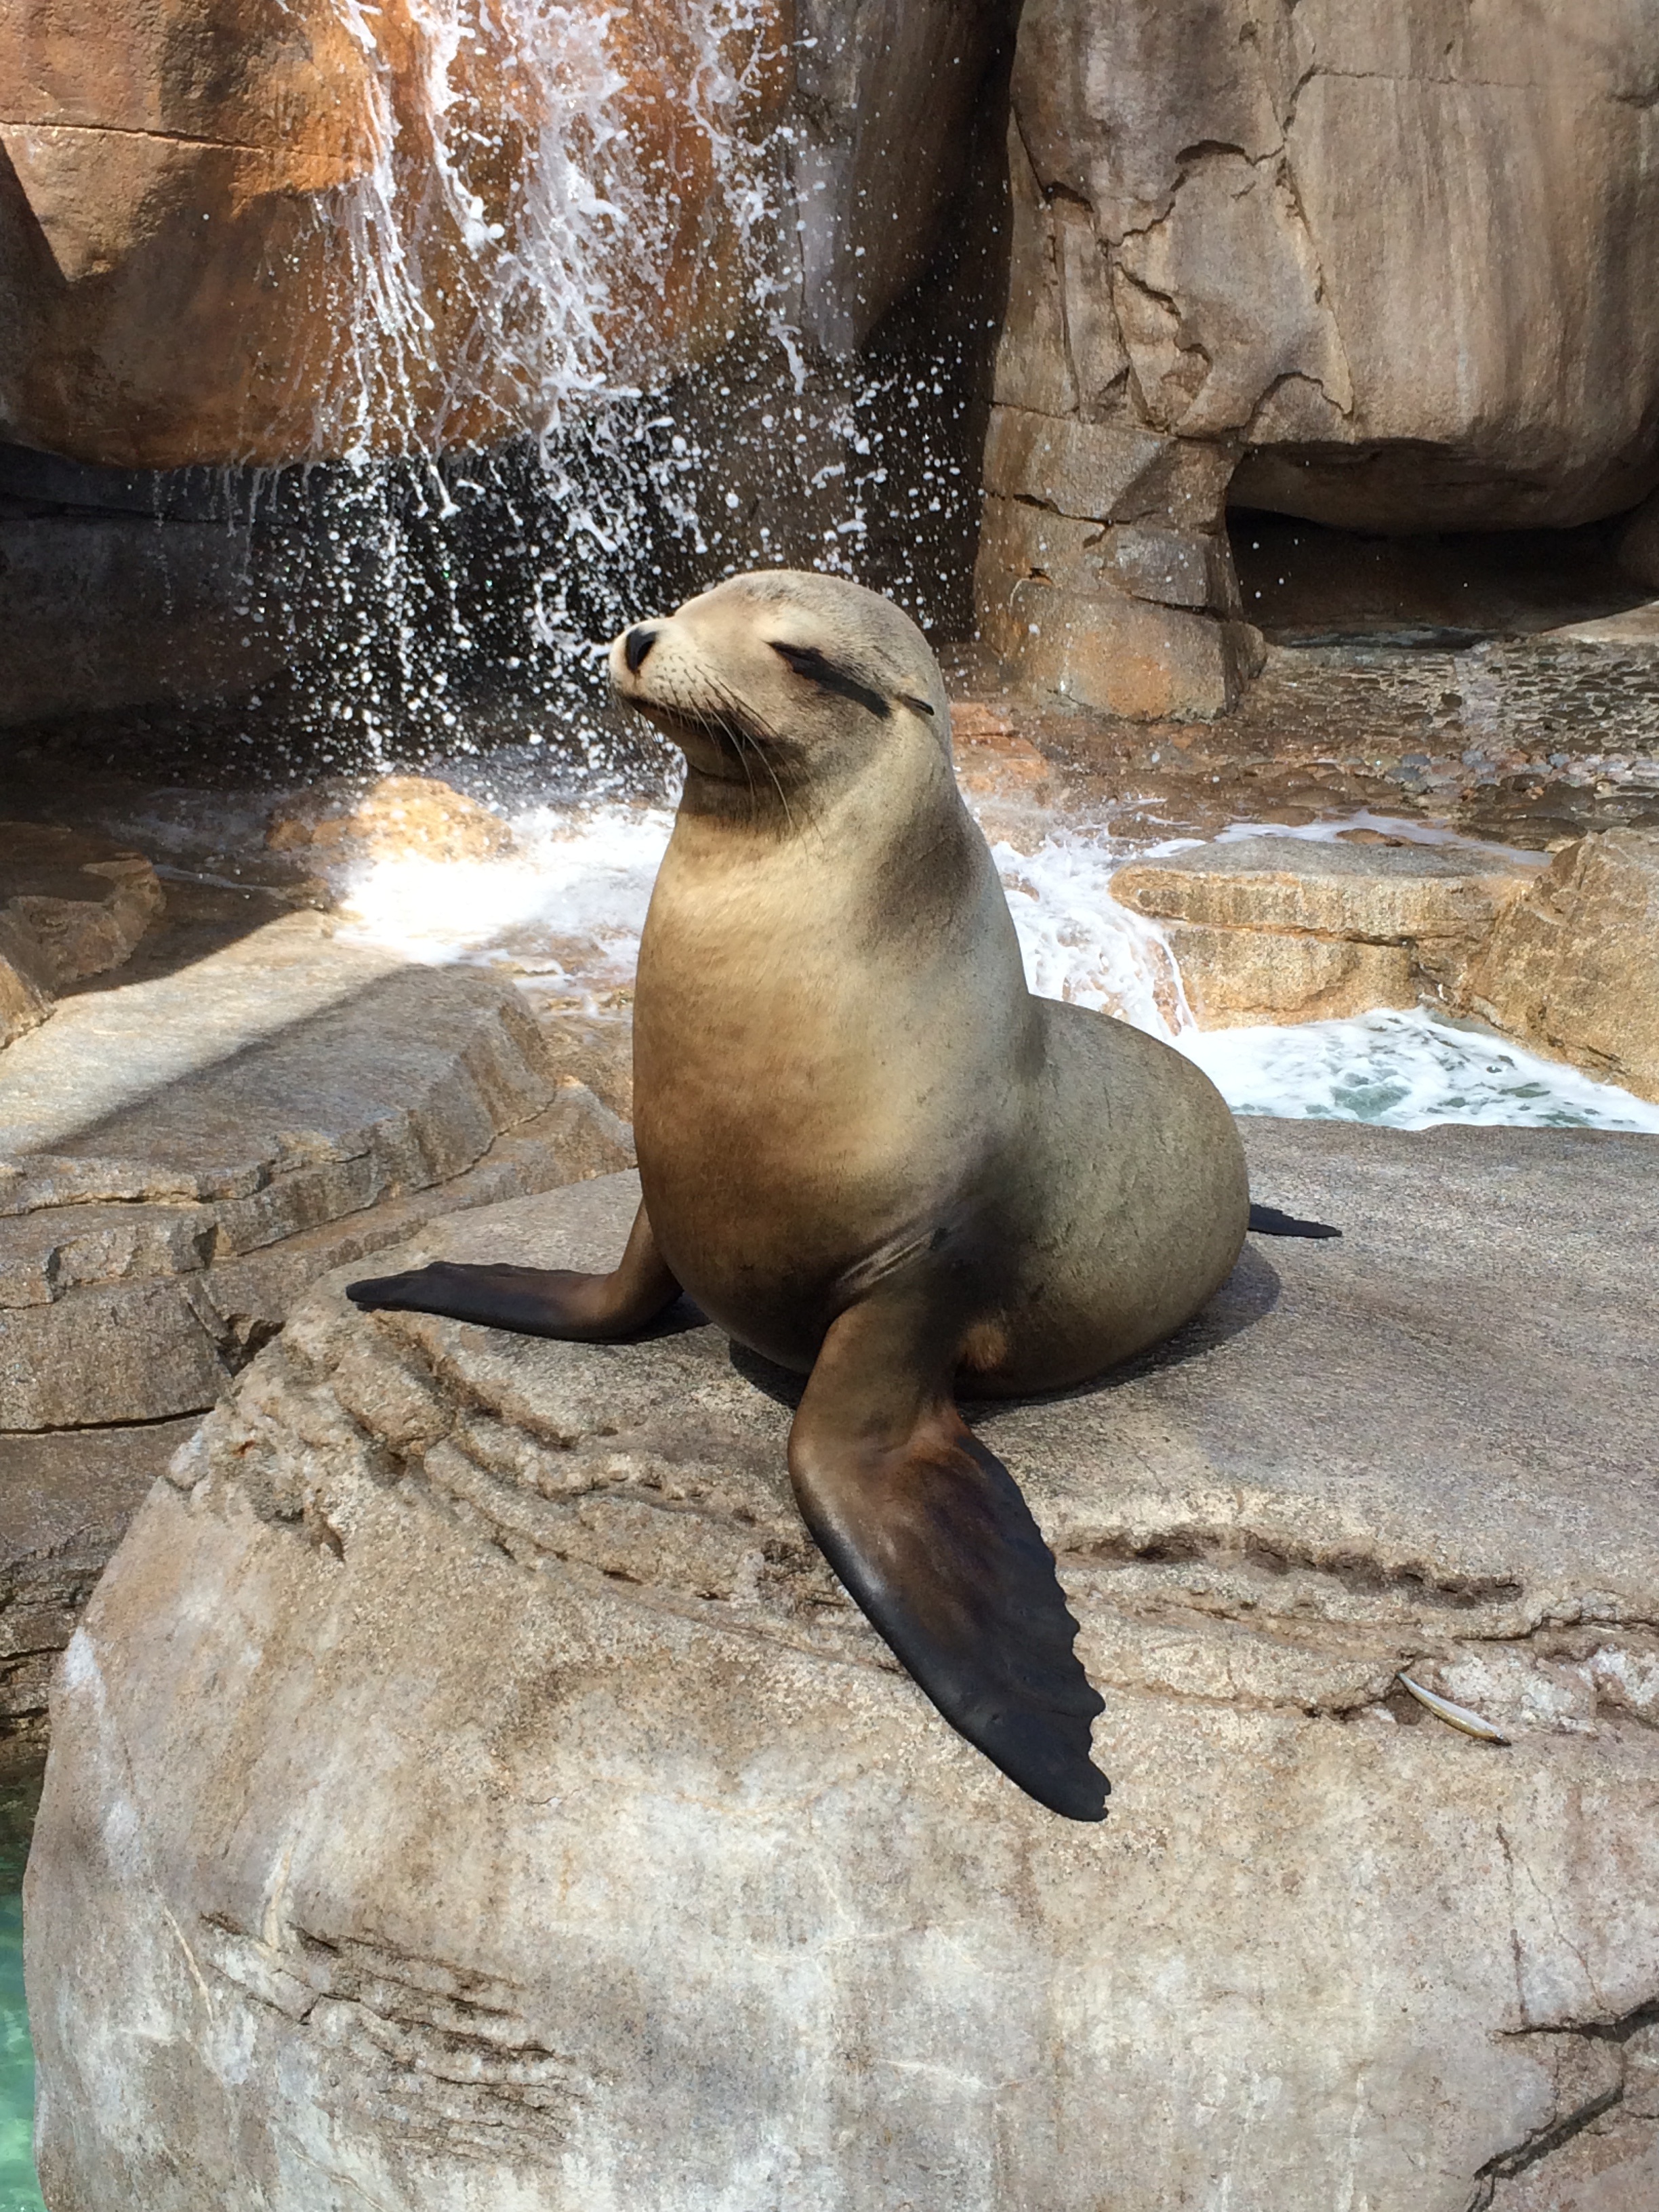
nature, wildlife, wild, zoo, mammal, seal, fauna, majestic, seals, amazing, beautiful, marine mammal